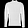
Label: Pullover